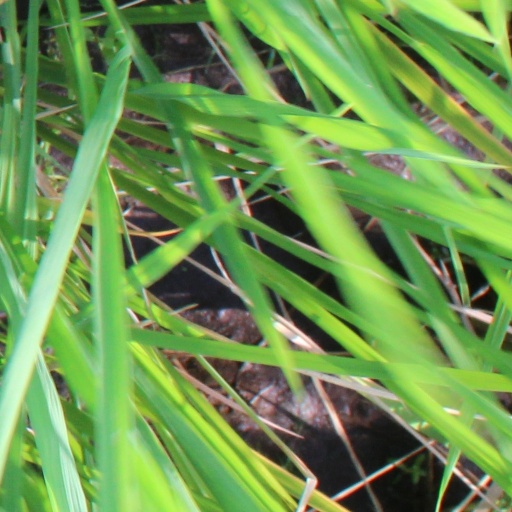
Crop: rice